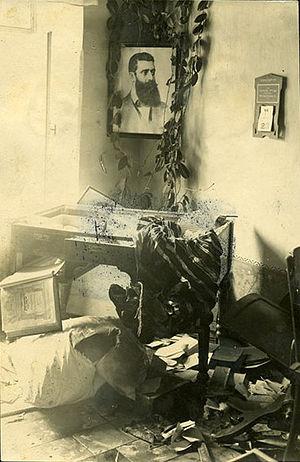
Le massacre d'Hébron de 1929, parfois nommé pogrom d'Hébron, s'est déroulé le 24 août 1929 dans la ville d'Hébron, en Palestine mandataire. Des Arabes y tuent environ 67 Juifs, en blessent 53 et pillent des maisons et des synagogues. 435 Juifs survivent aux événements dont 300 environ grâce à l'intervention de voisins arabes. Ils sont évacués par les autorités britanniques les jours qui suivent.